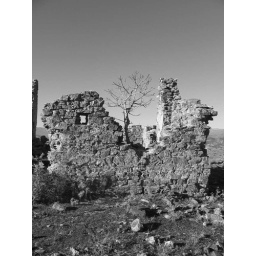
arid tree in a old broken house